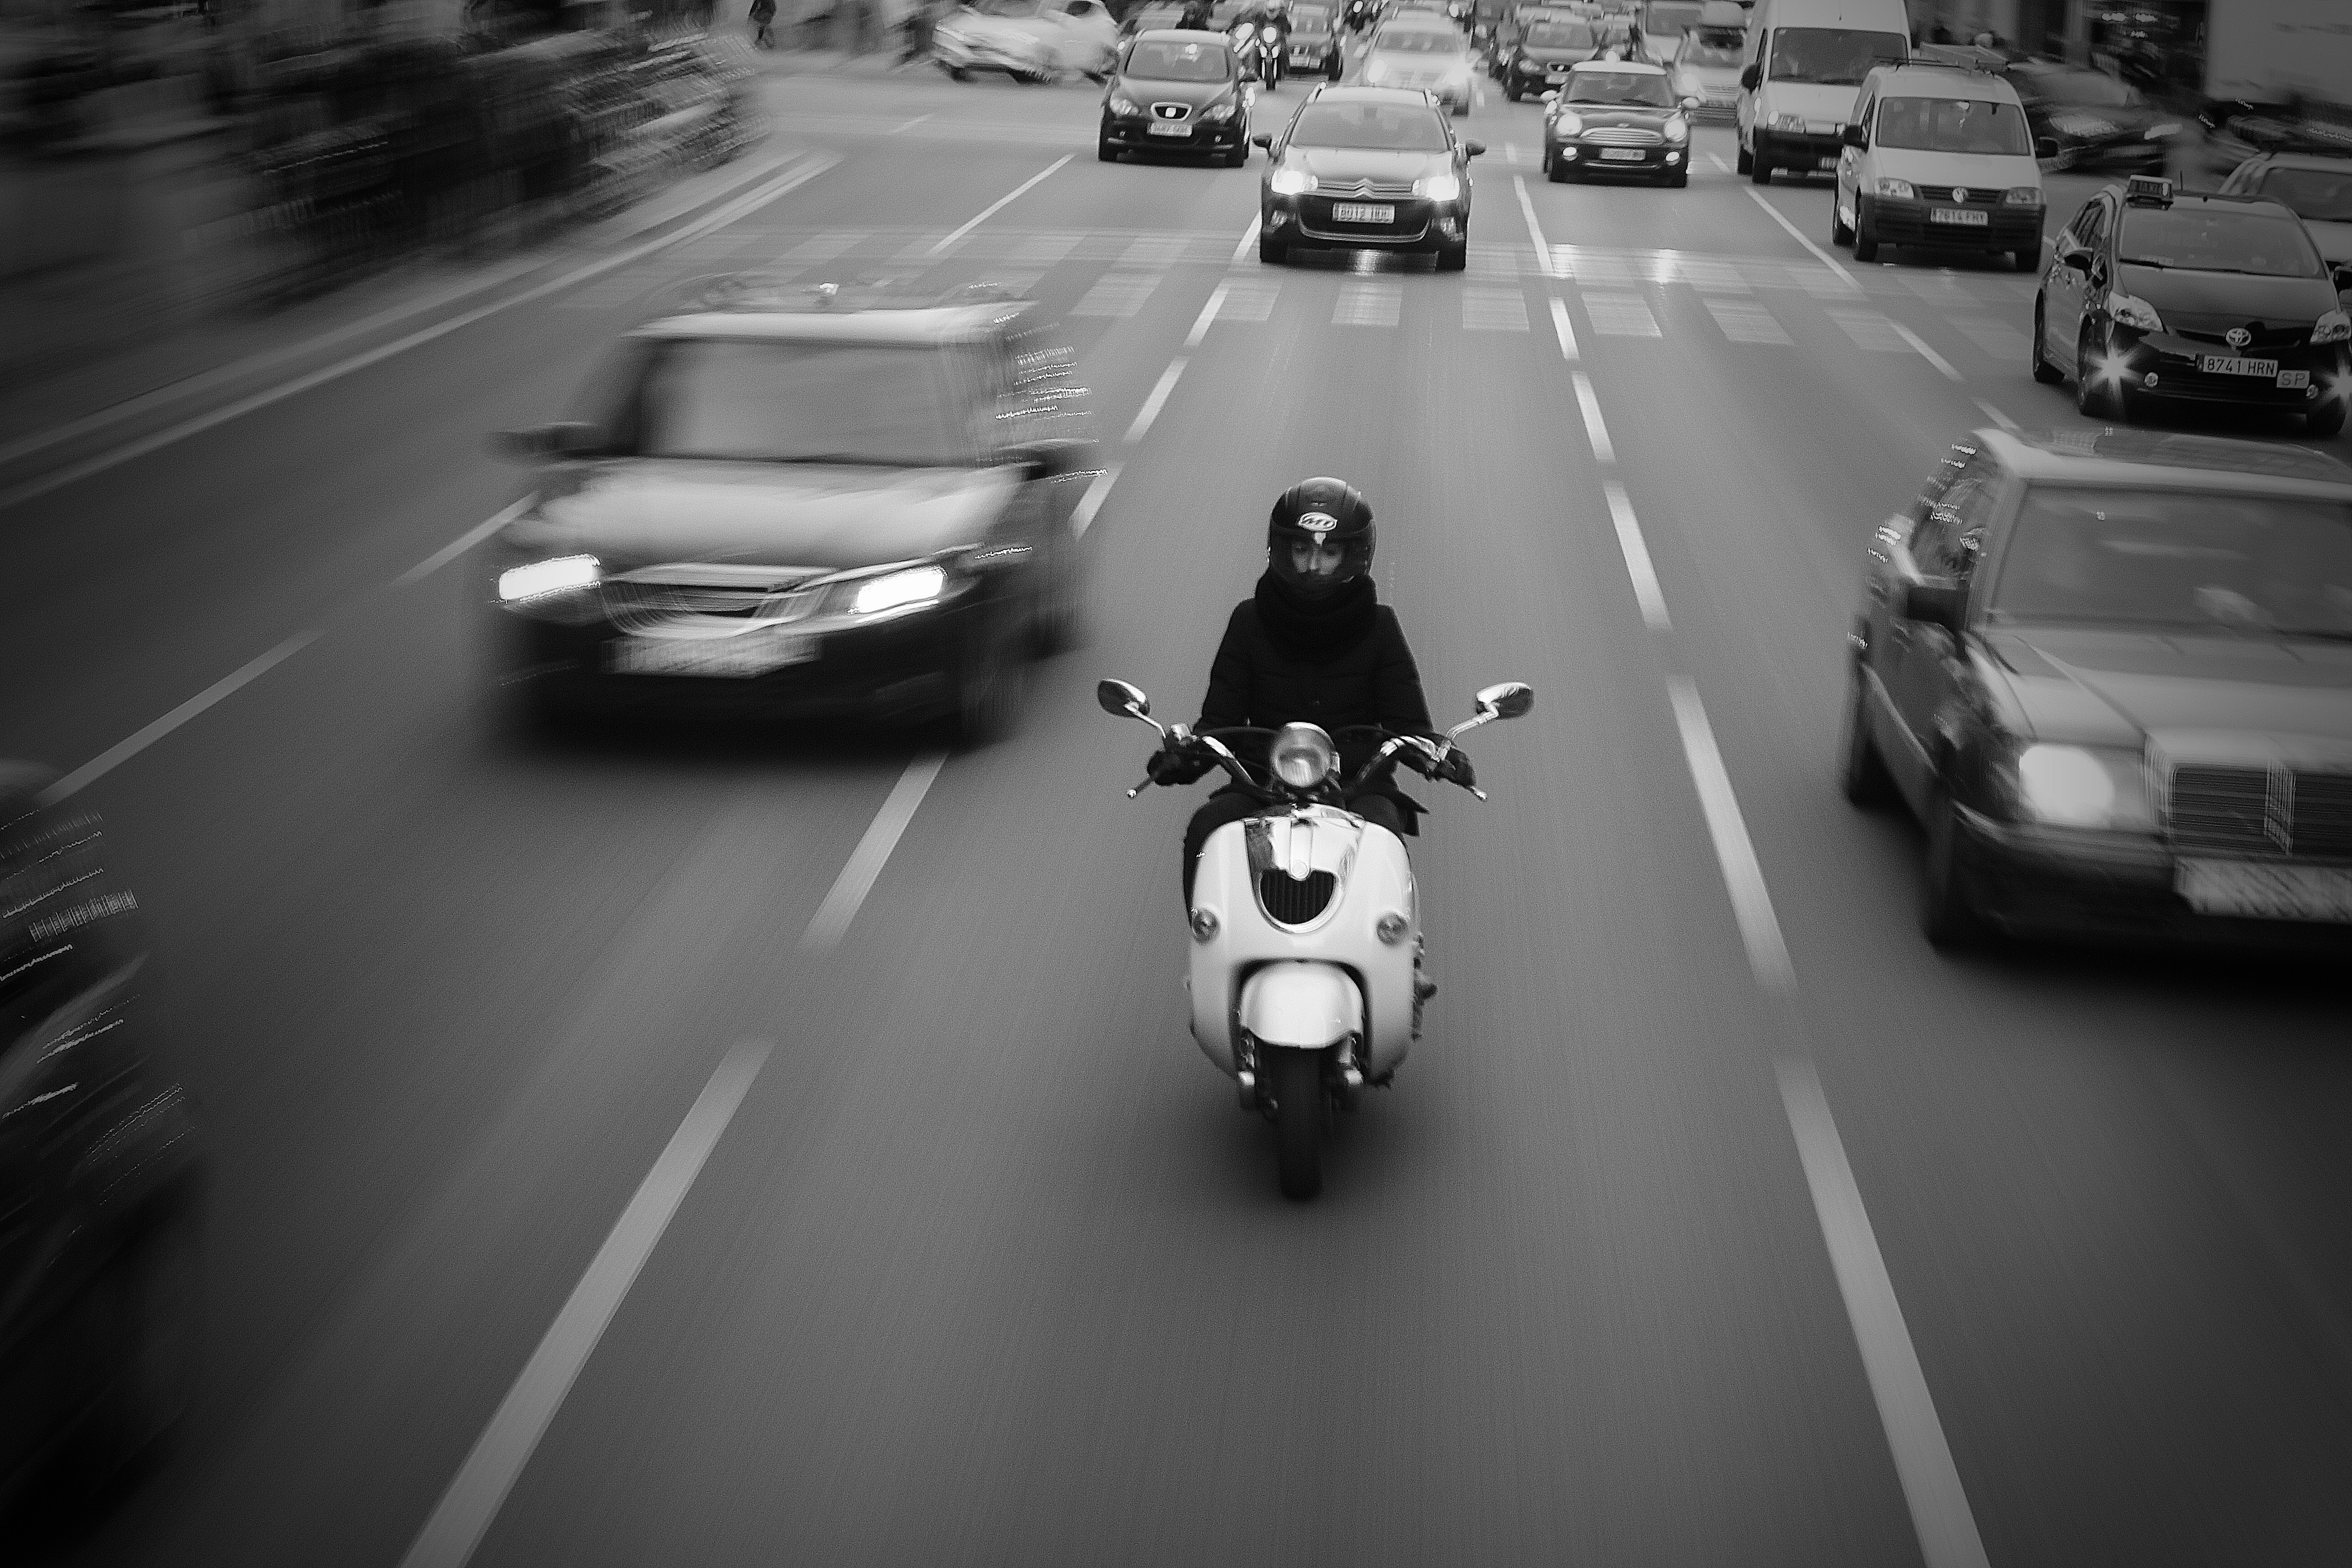
motor vehicle, mode of transport, road, vehicle, lane, traffic, black and white, snapshot, street, car, monochrome, infrastructure, photography, automotive design, thoroughfare, asphalt, highway, motorcycle, nonbuilding structure, style, freeway, city car